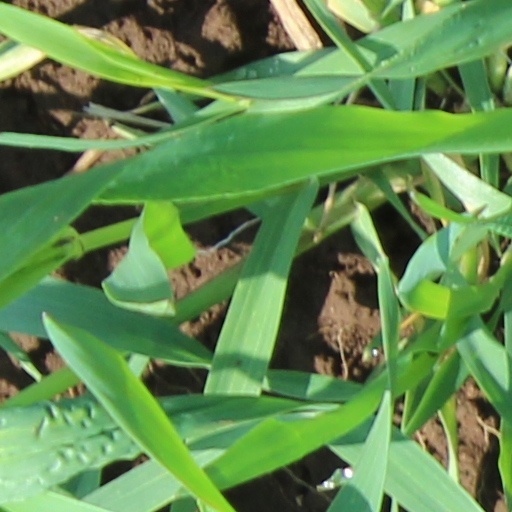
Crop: wheat